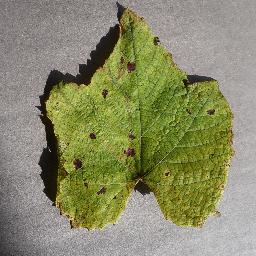
Label: Grape___Leaf_blight_(Isariopsis_Leaf_Spot)